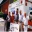
Label: ambulance